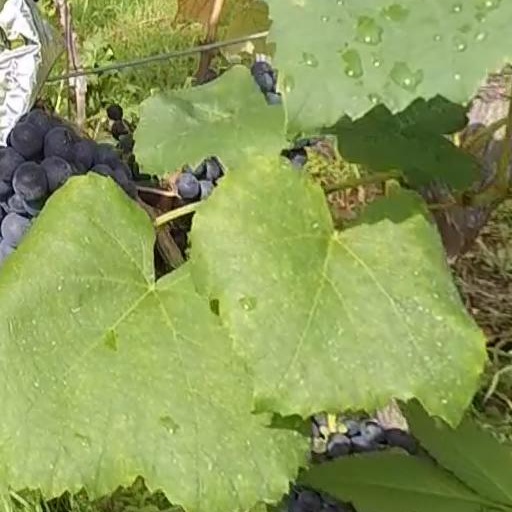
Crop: grape